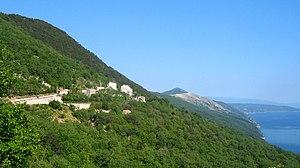
Vodice est une localité de Croatie située dans la municipalité de Cres, dans le comitat de Primorje-Gorski Kotar. En 2001, la localité comptait 12 habitants.